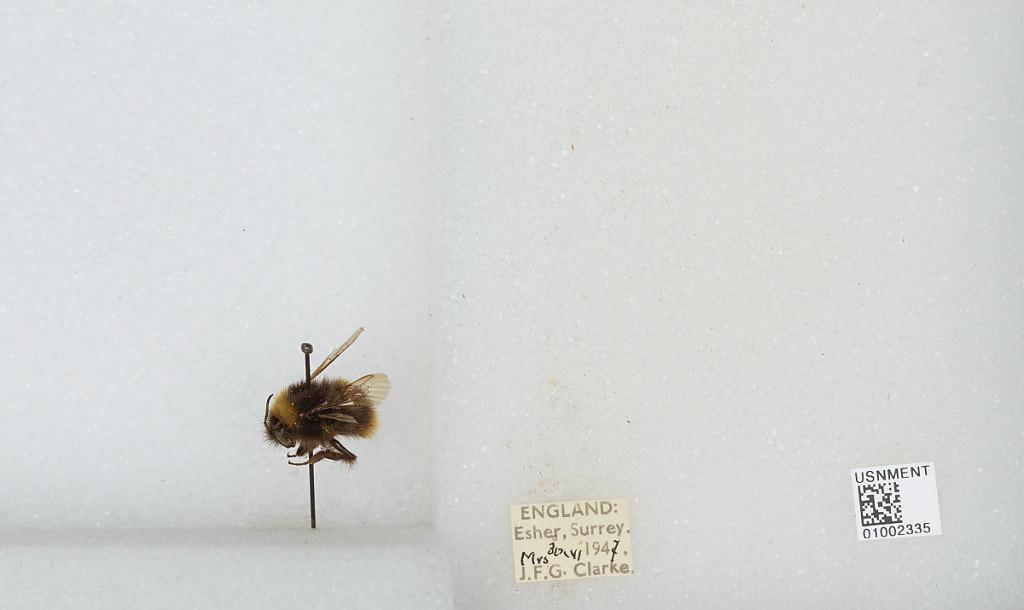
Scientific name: Bombus (Pyrobombus) pratorum (Linnaeus)
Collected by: J. Clarke
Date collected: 1947-6-30
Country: United Kingdom
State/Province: England
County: Surrey
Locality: Esher
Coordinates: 51.3691, -0.365